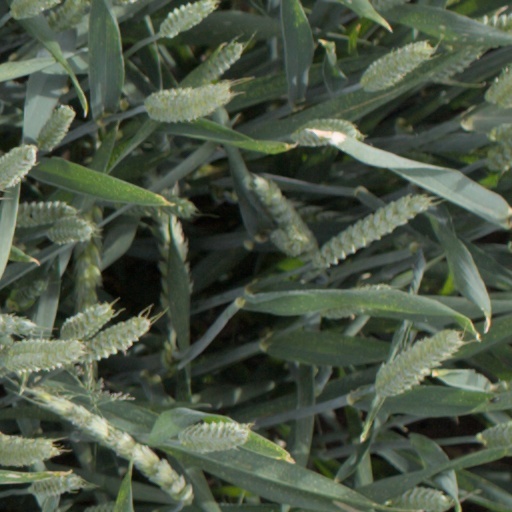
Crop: wheat